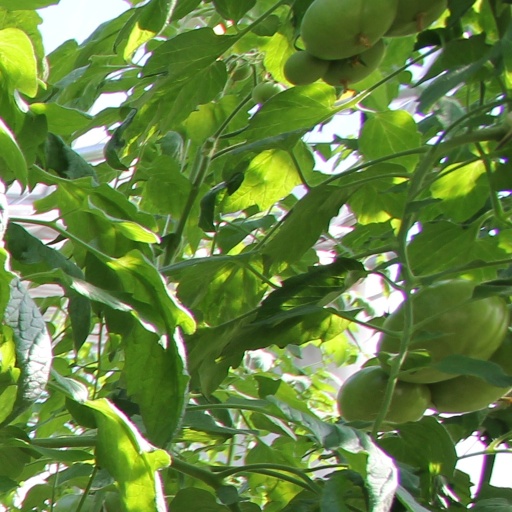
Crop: tomato